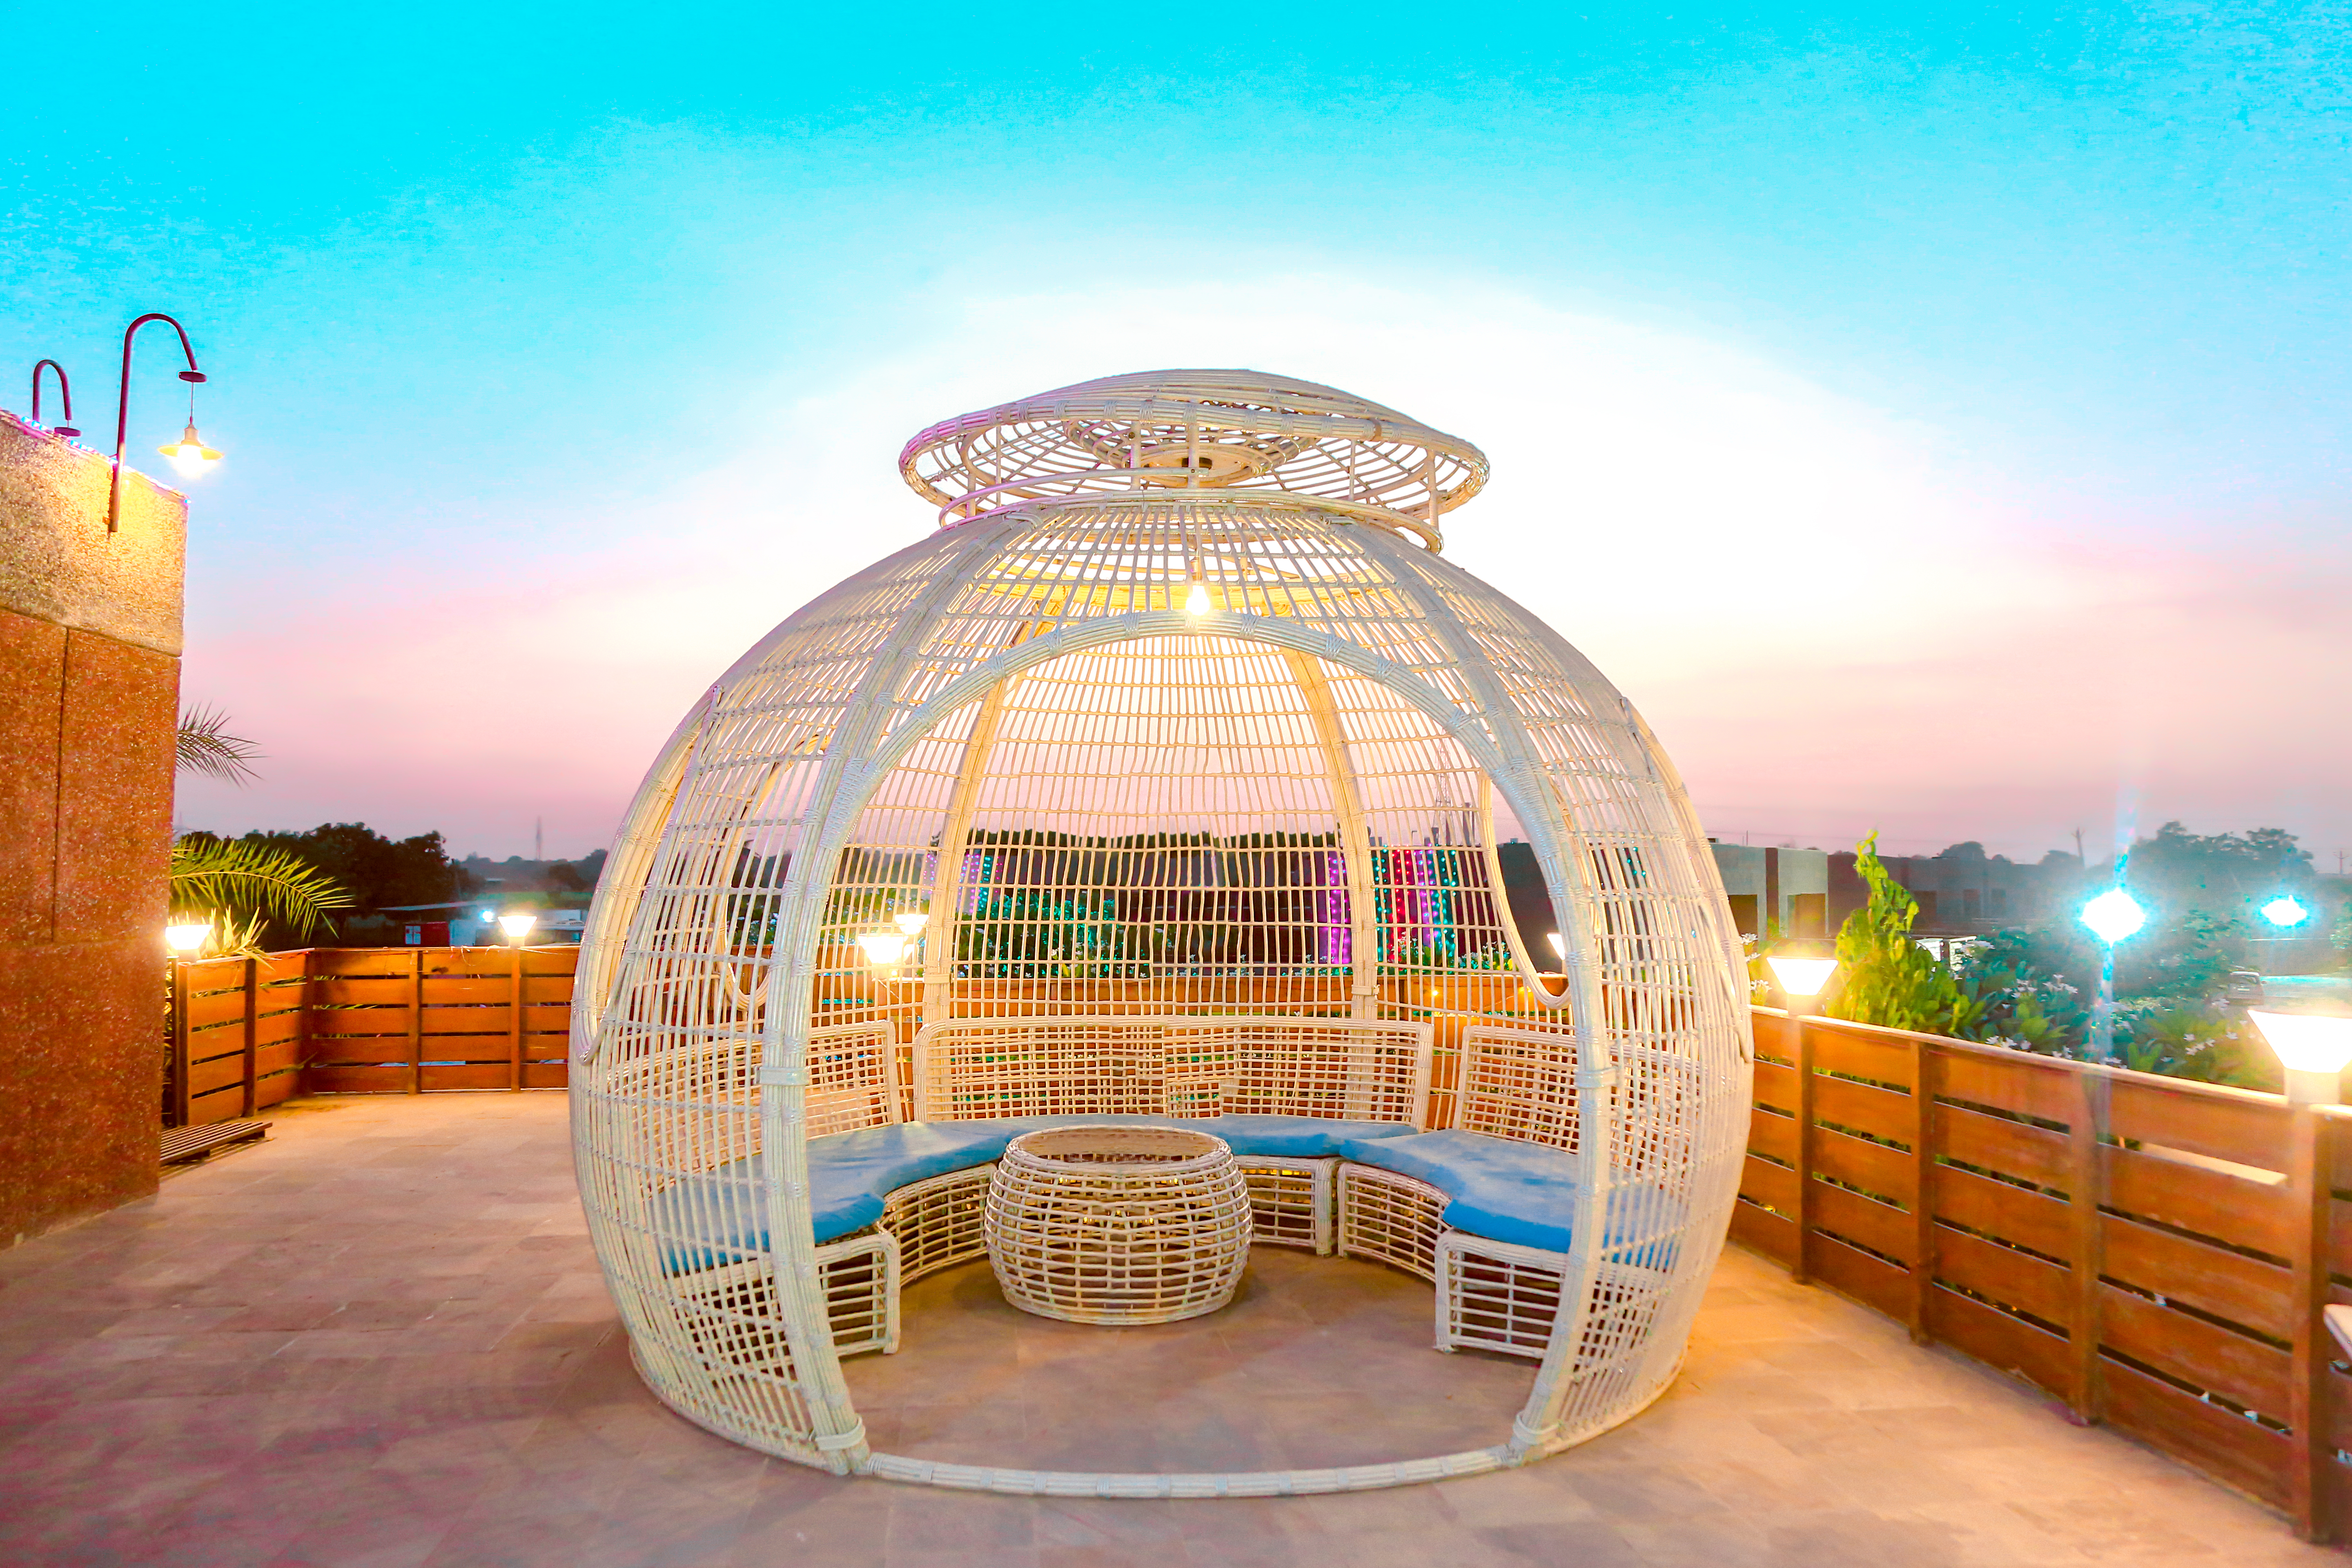
sky, light, evening, terrace, cage, dome, room, architecture, leisure, furniture, house, home, building, gazebo